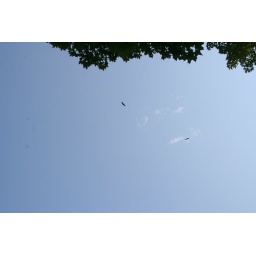
Two Bald Eagles were spotted hovering above the building as soon as Ven. HouGuan, Ven. Chang Ci arrived at the Xianggang Center.